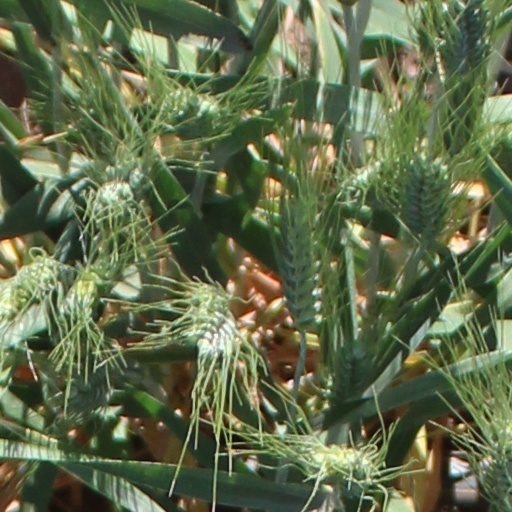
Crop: wheat